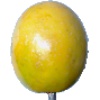
Label: Maracuja 1